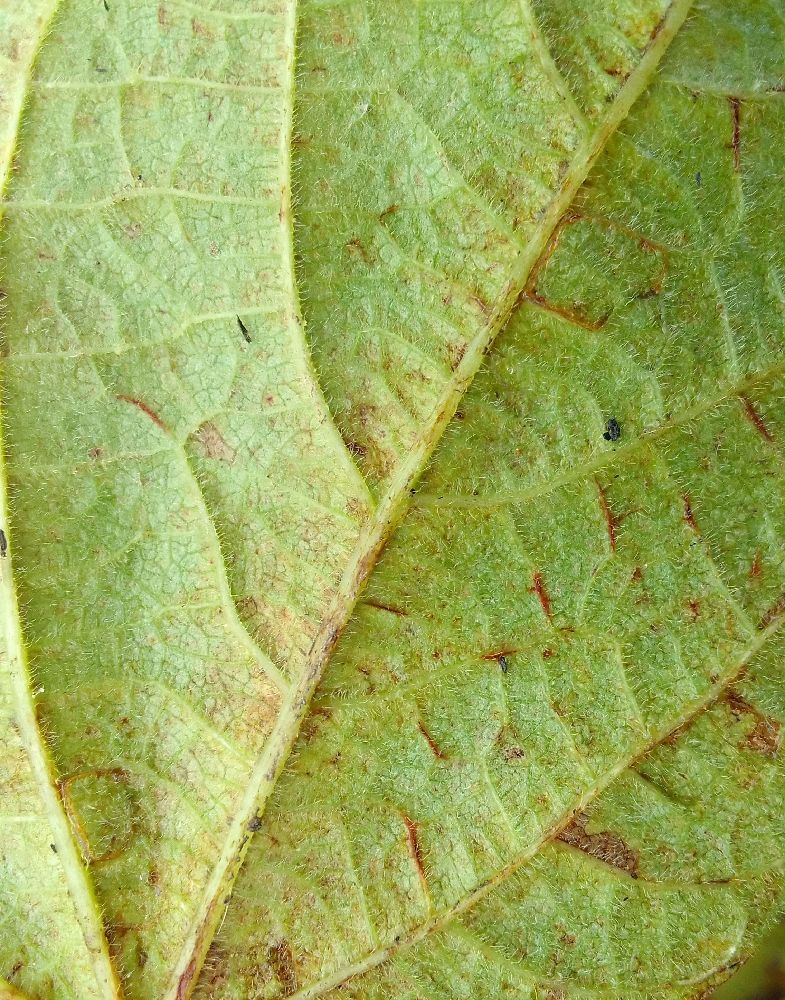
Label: anthracnose